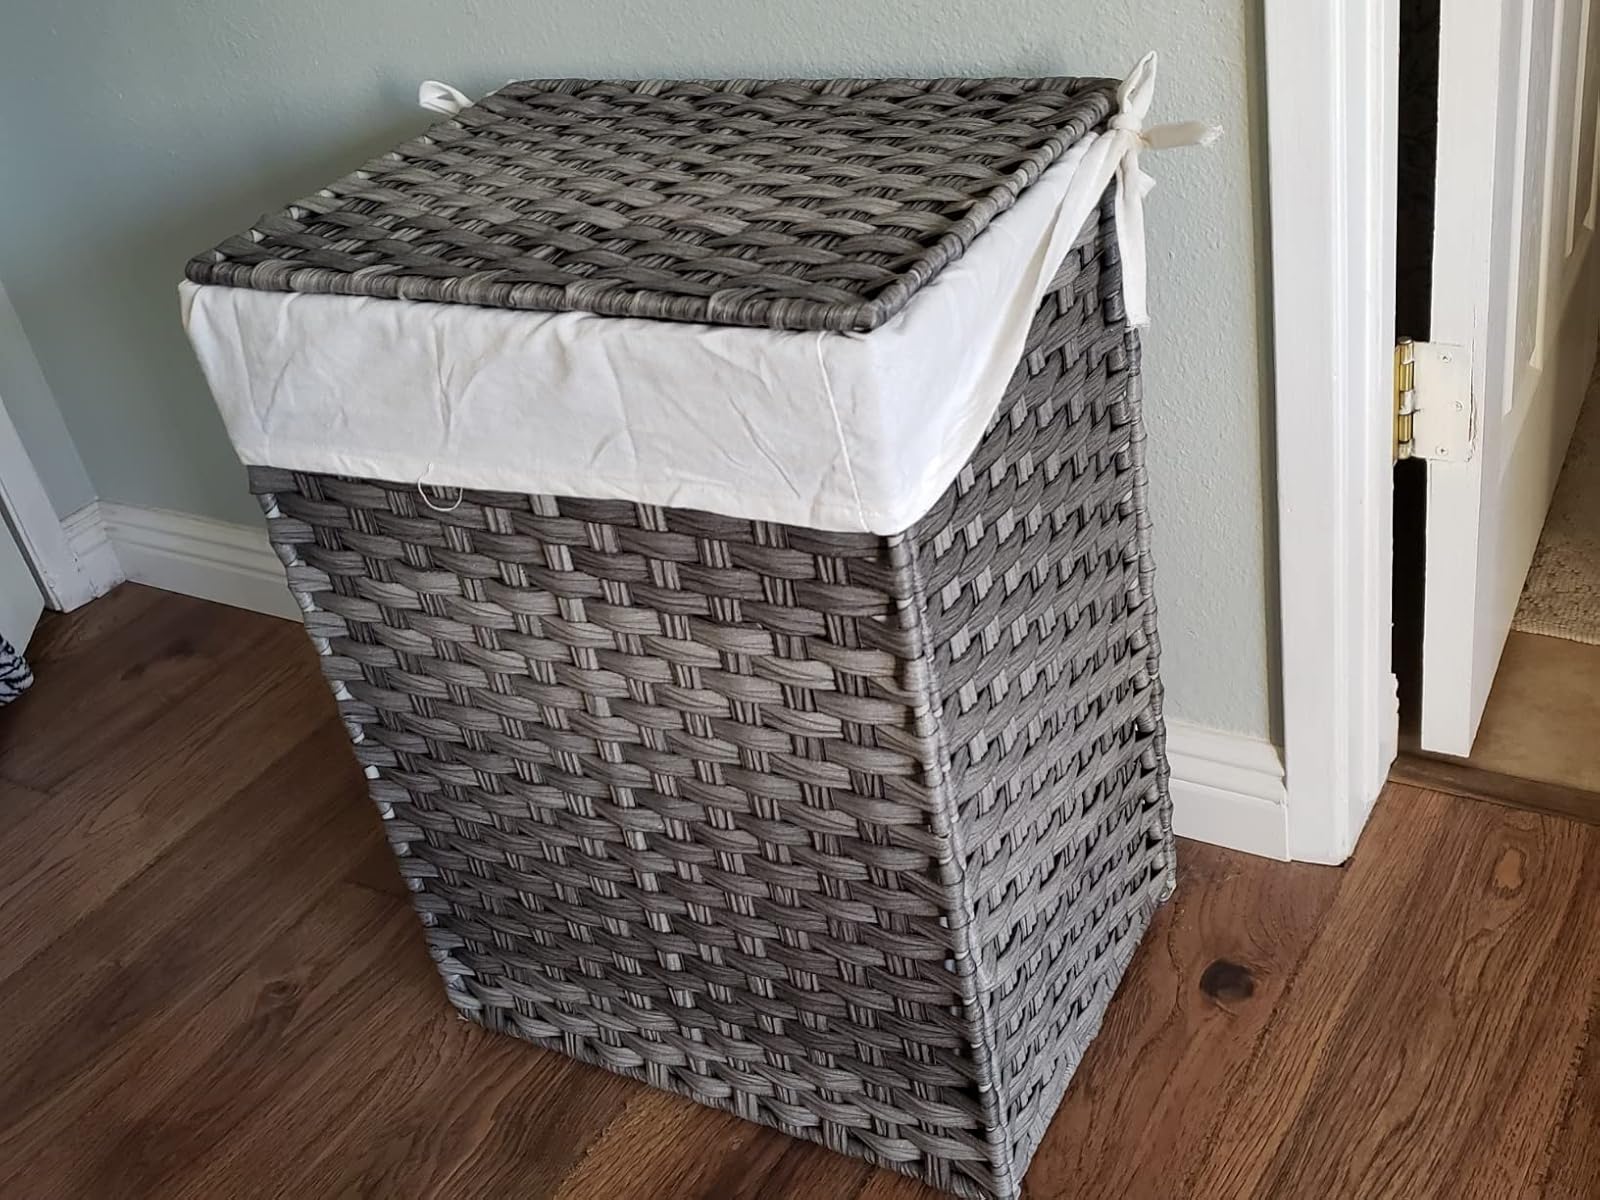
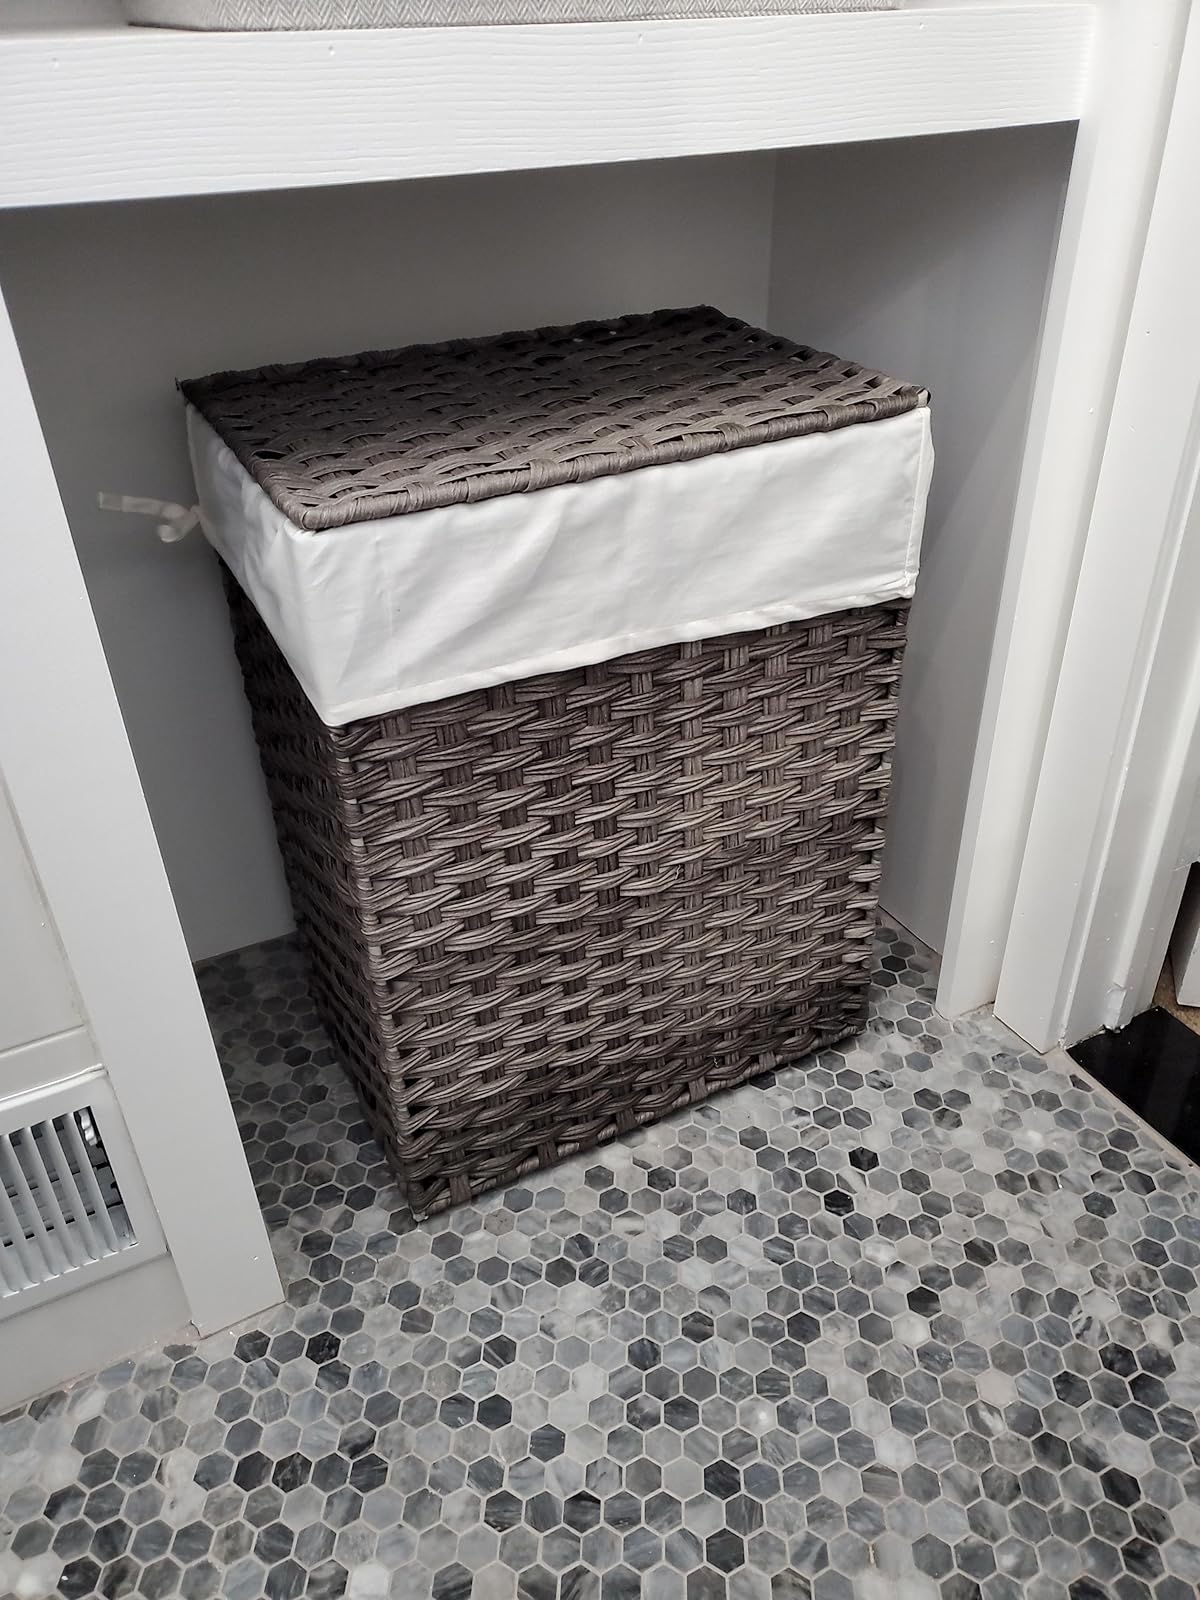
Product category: items_hamper
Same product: yes